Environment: real
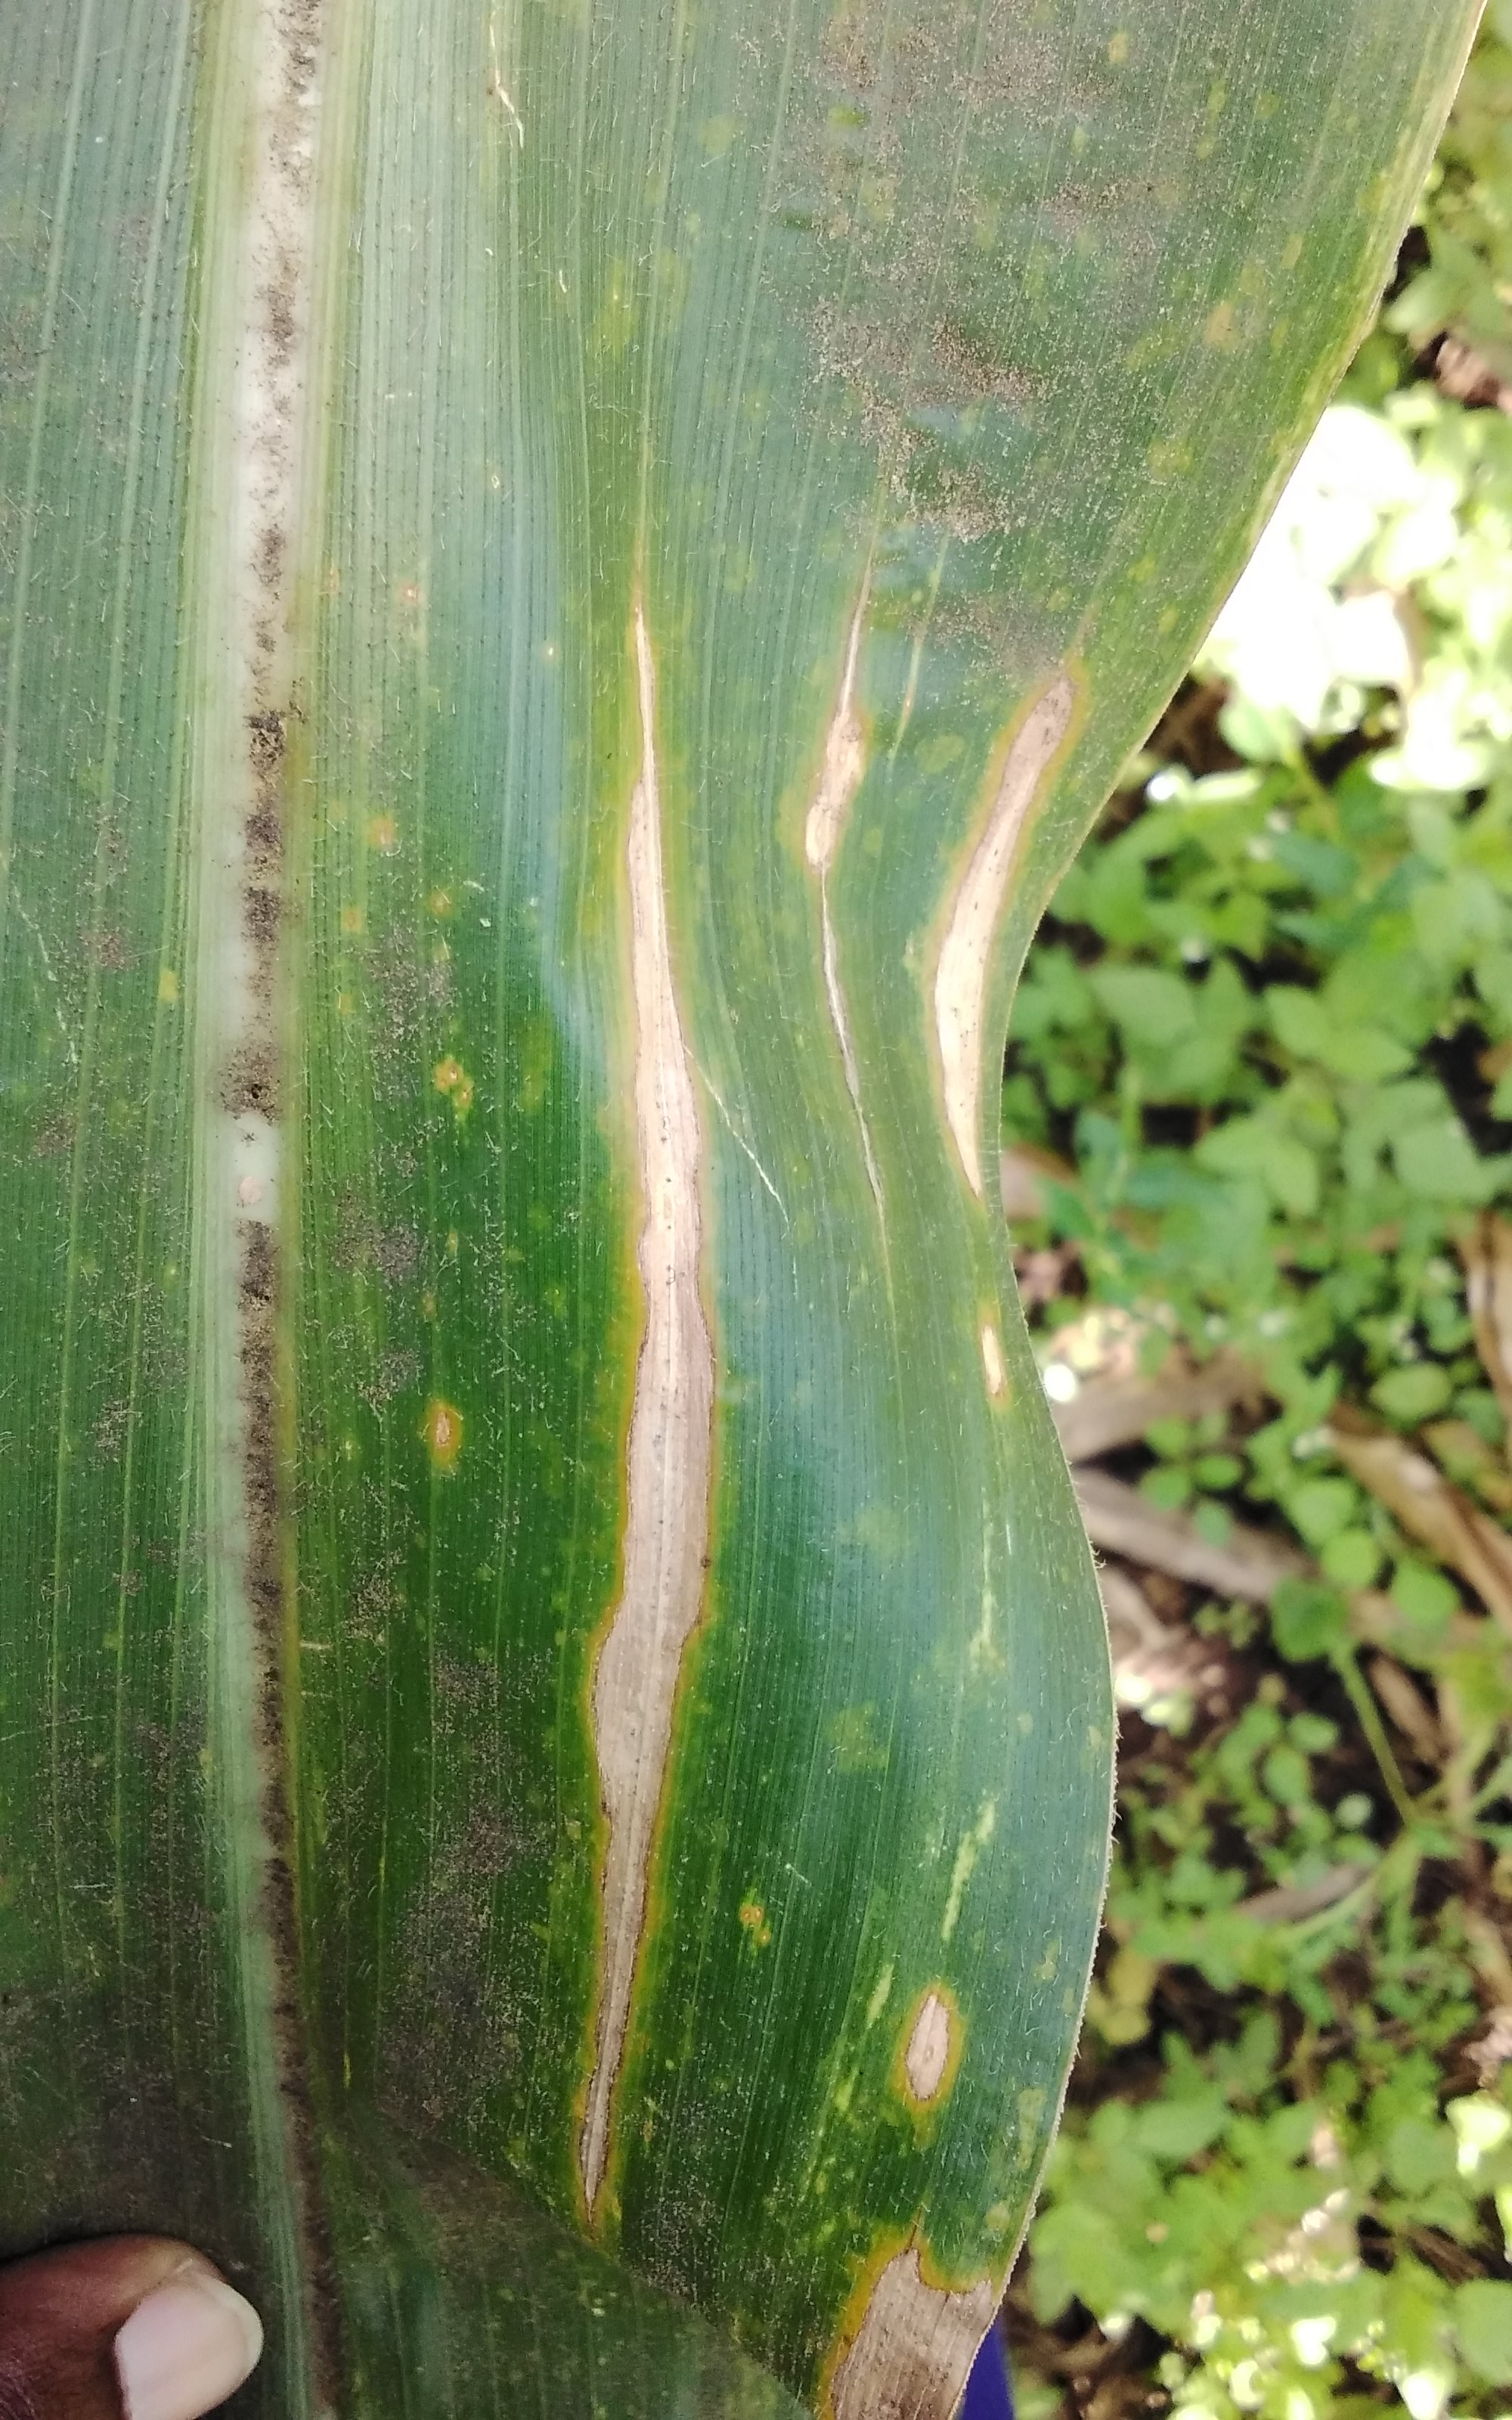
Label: northern_corn_leaf_blight